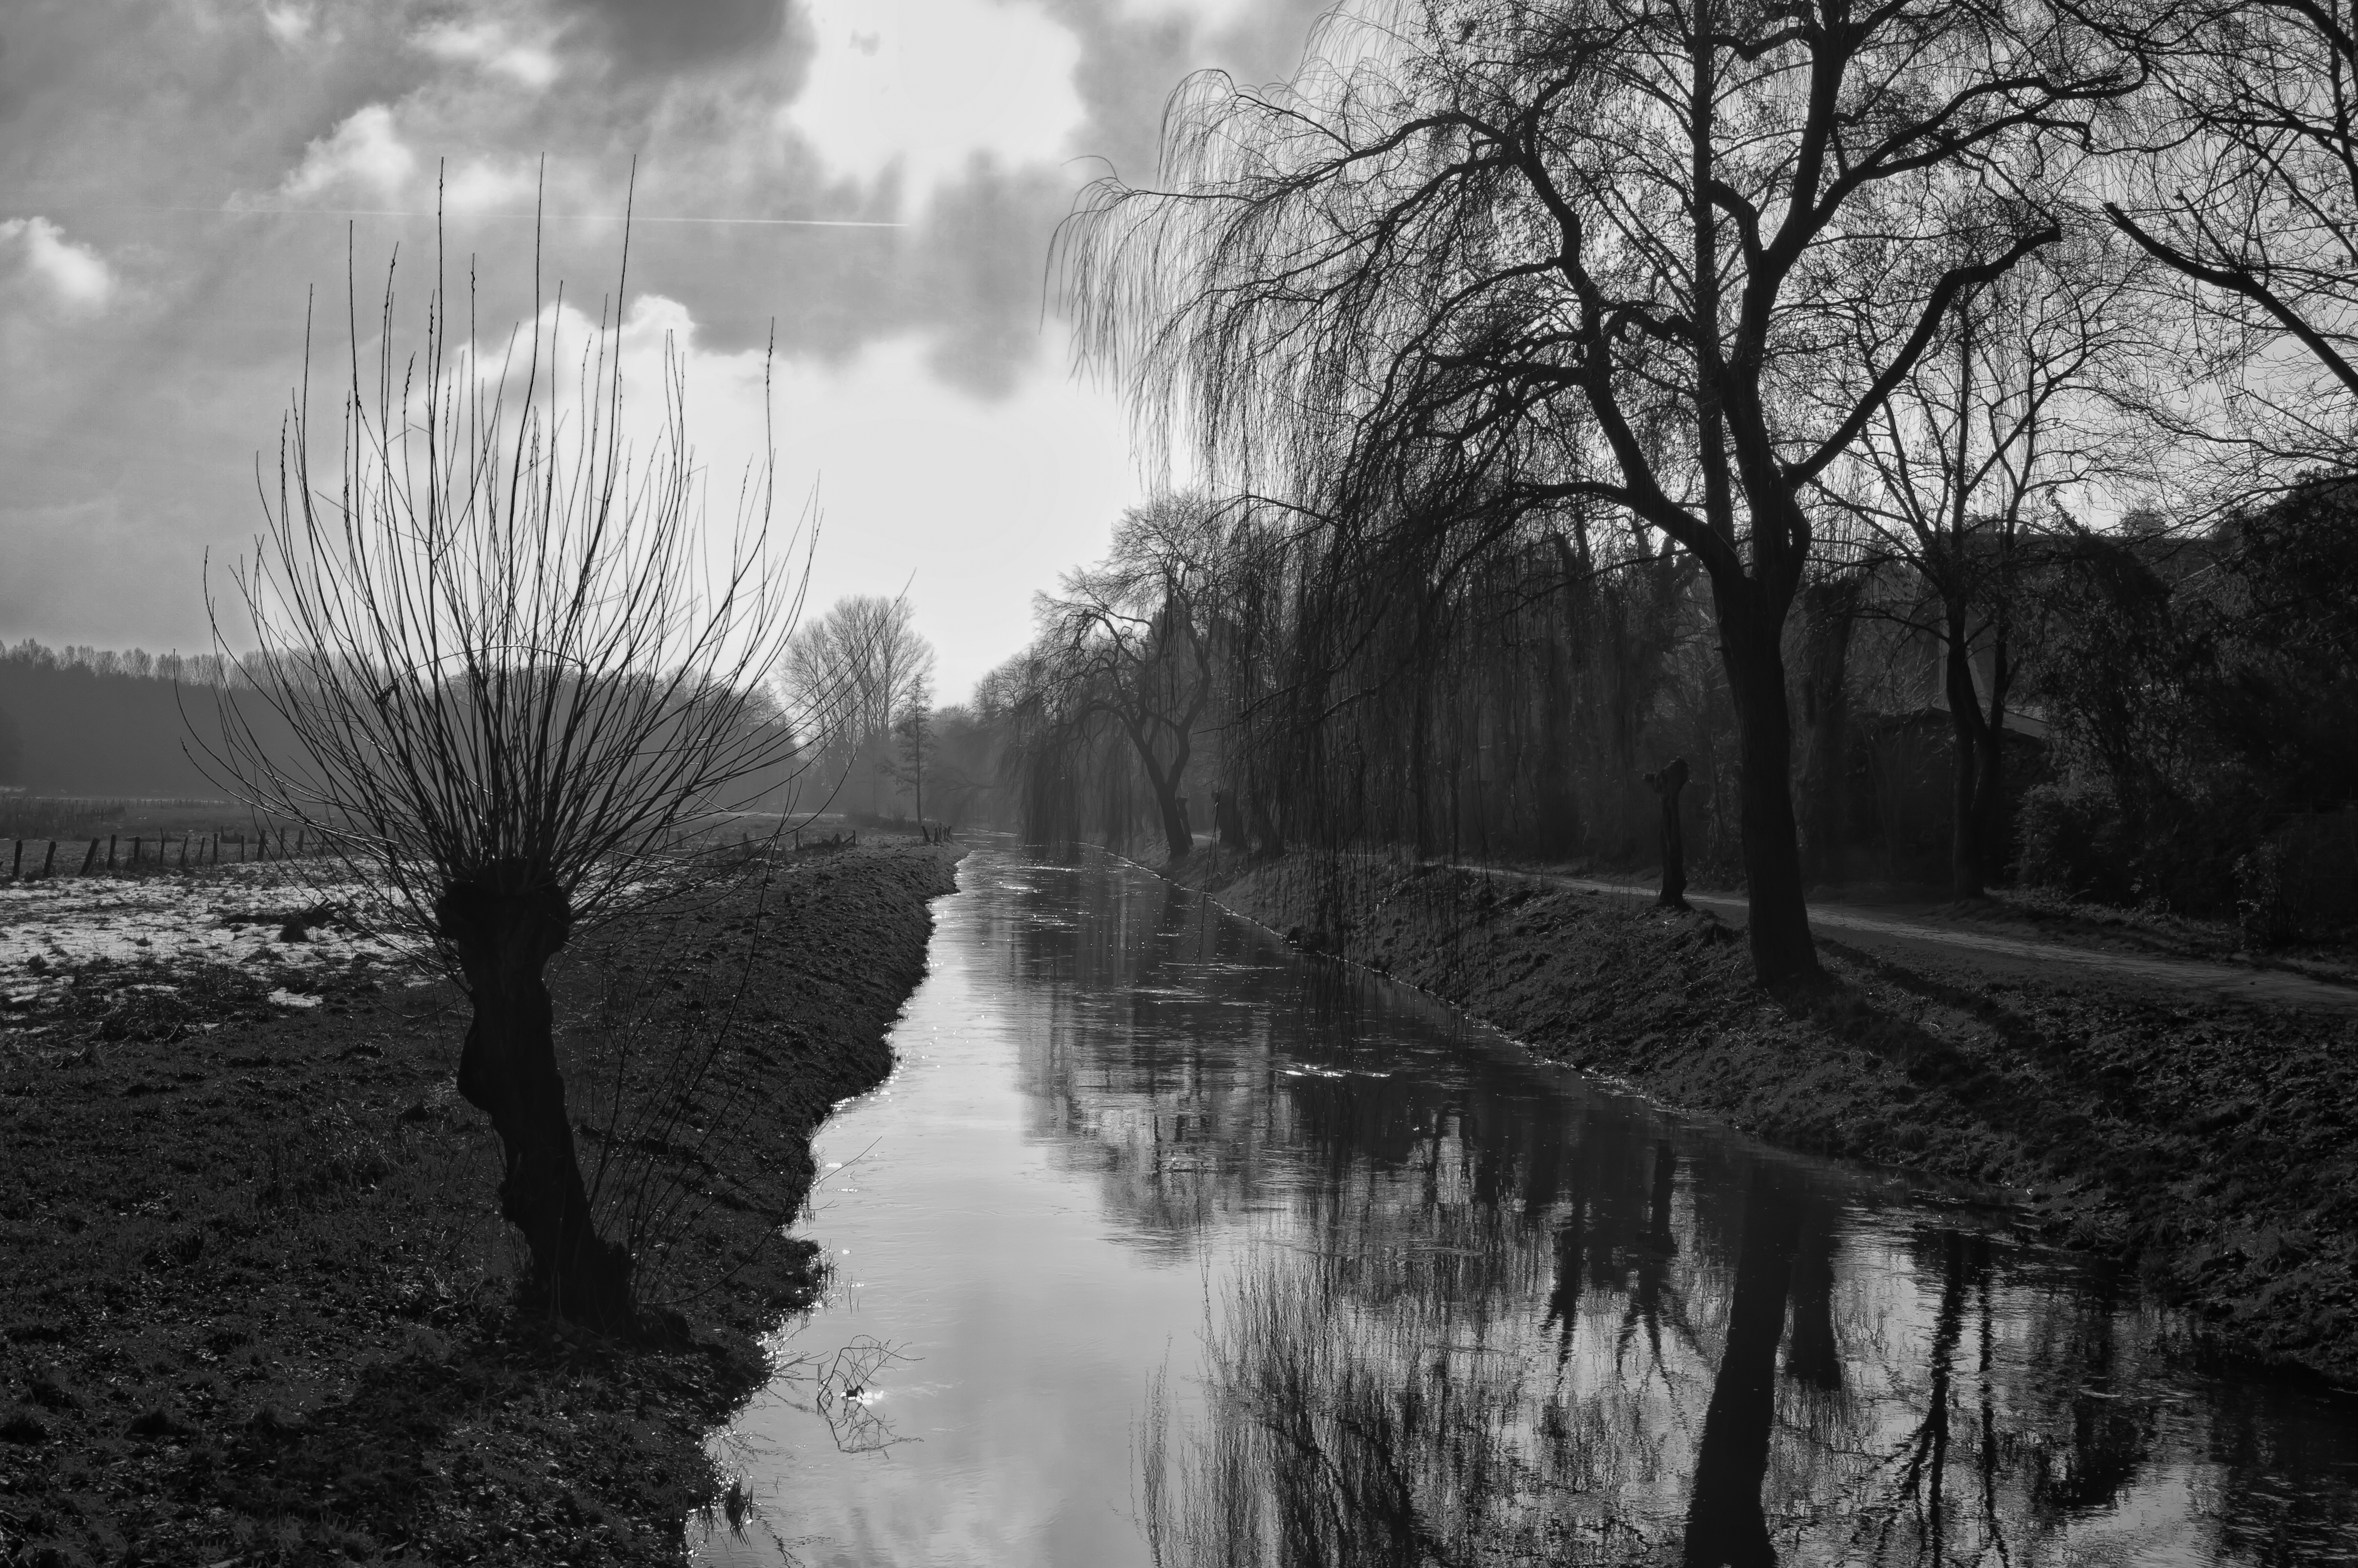
landscape, tree, water, nature, forest, winter, black and white, plant, mist, white, sunlight, morning, leaf, river, spring, green, reflection, pasture, autumn, black, monochrome, flora, season, waterway, grey, bank, unusual, niederrhein, weeping willow, monochrome photography, atmospheric phenomenon, woody plant